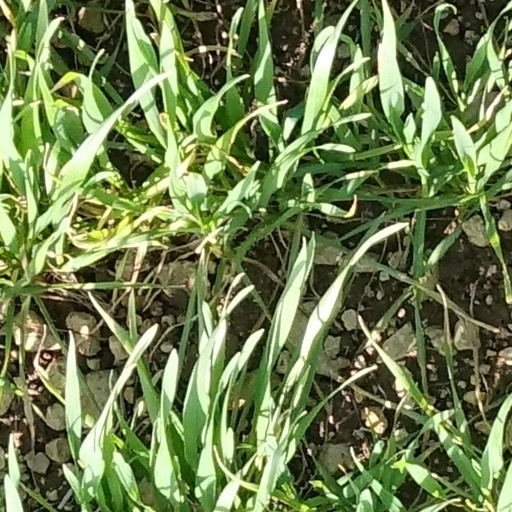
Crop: wheat